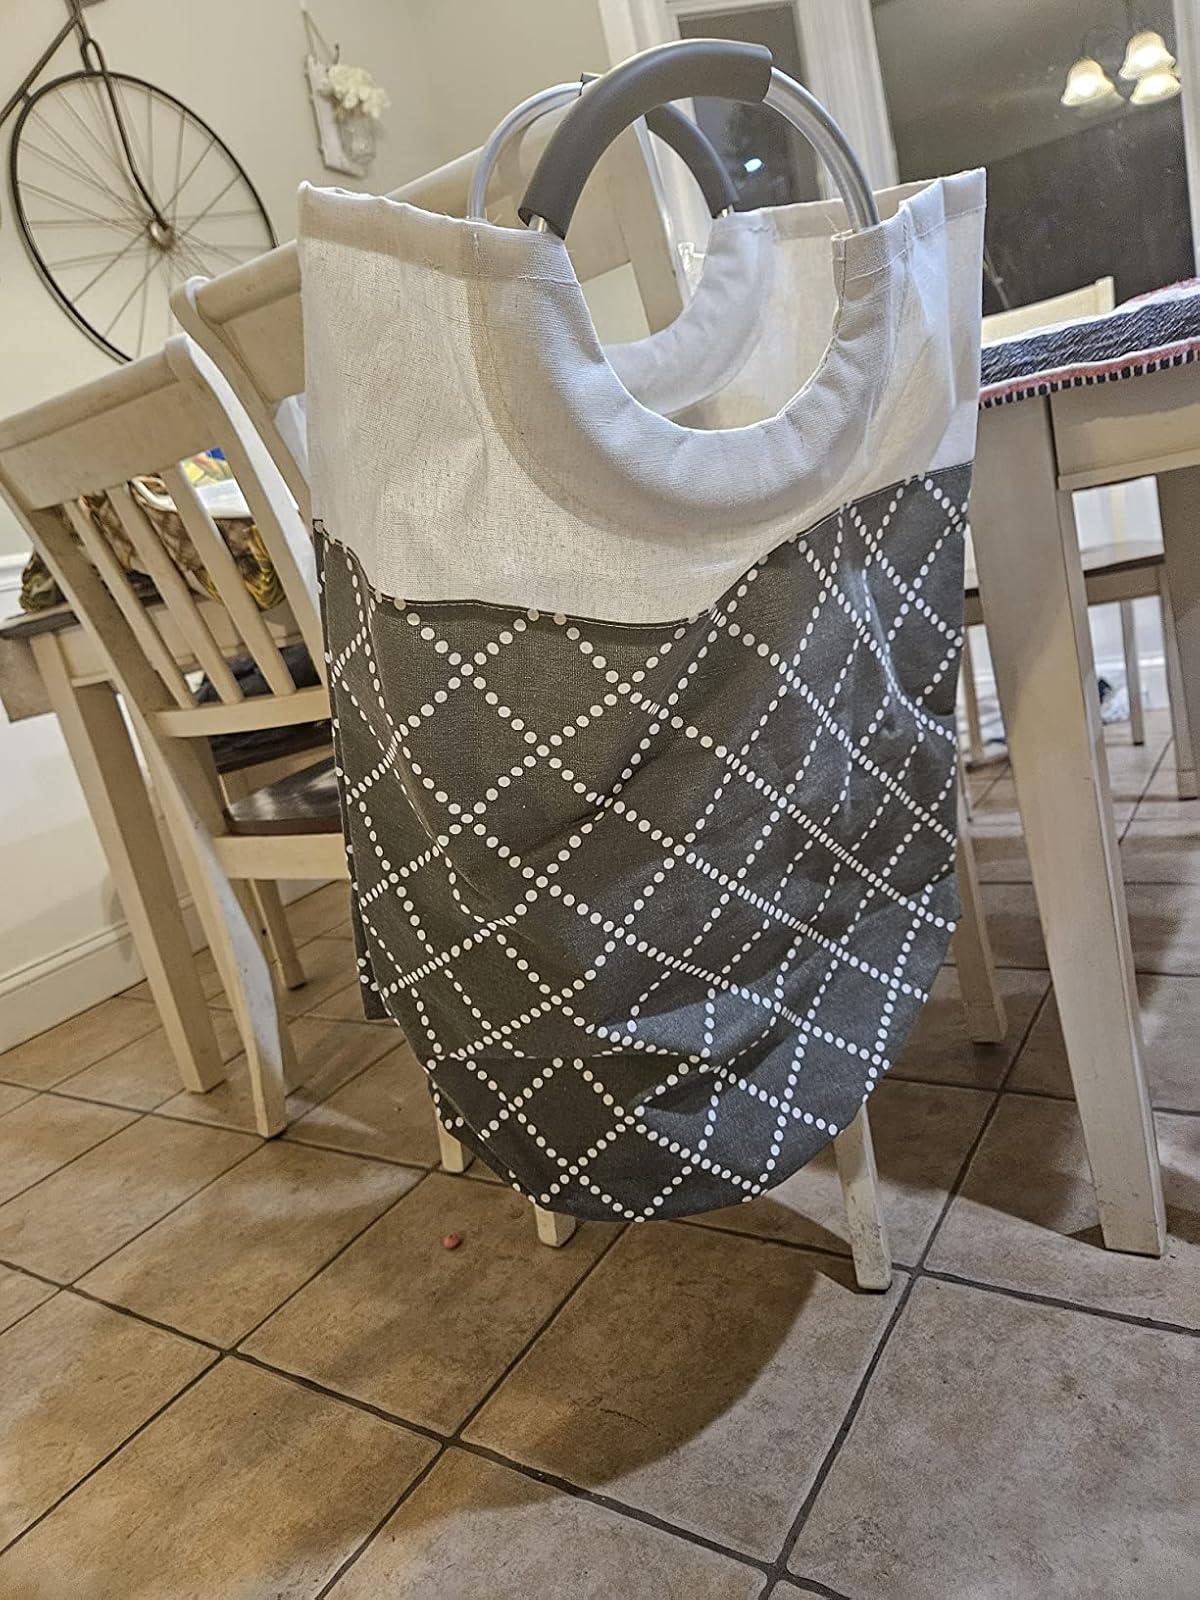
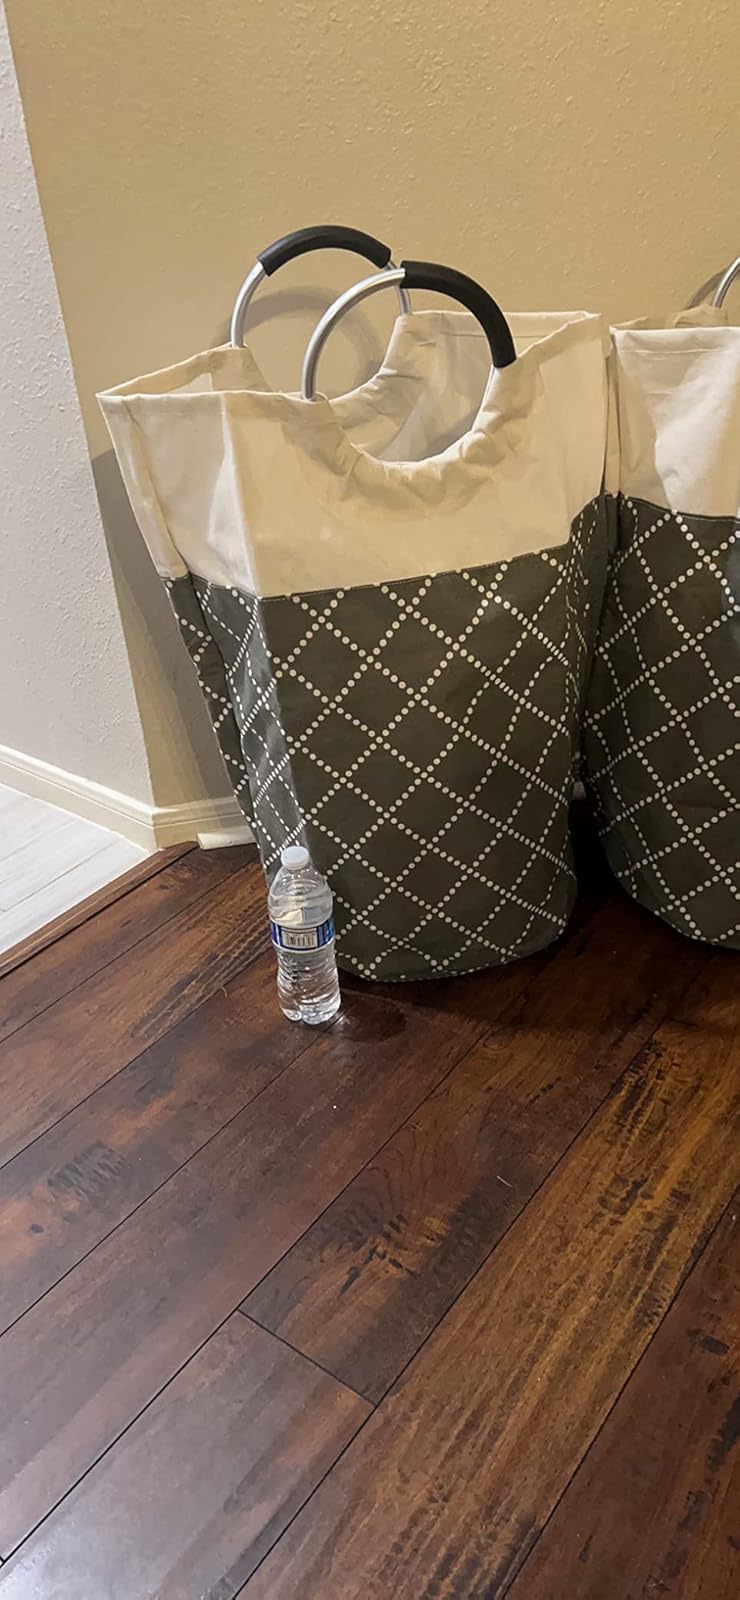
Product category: items_hamper
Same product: yes